Murder of Sukarti Amari

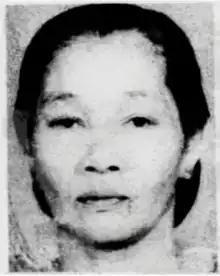
Sukarti Amari, the 78-year-old housewife found murdered in her flat.

On 12 February 1991, a 78-year-old housewife Sukarti binti Amari was found murdered inside her Telok Blangah flat by her nephew and husband. Her eight rings, gold chains and other jewellery worth S$5,000 were missing from the flat. Two suspects were arrested at least three months later for Sukarti's murder. It was established that both the killers had planned to enter Sukarti's flat to commit robbery, and they devised using chilli powder to blind the deceased before restraining her and strangling her.